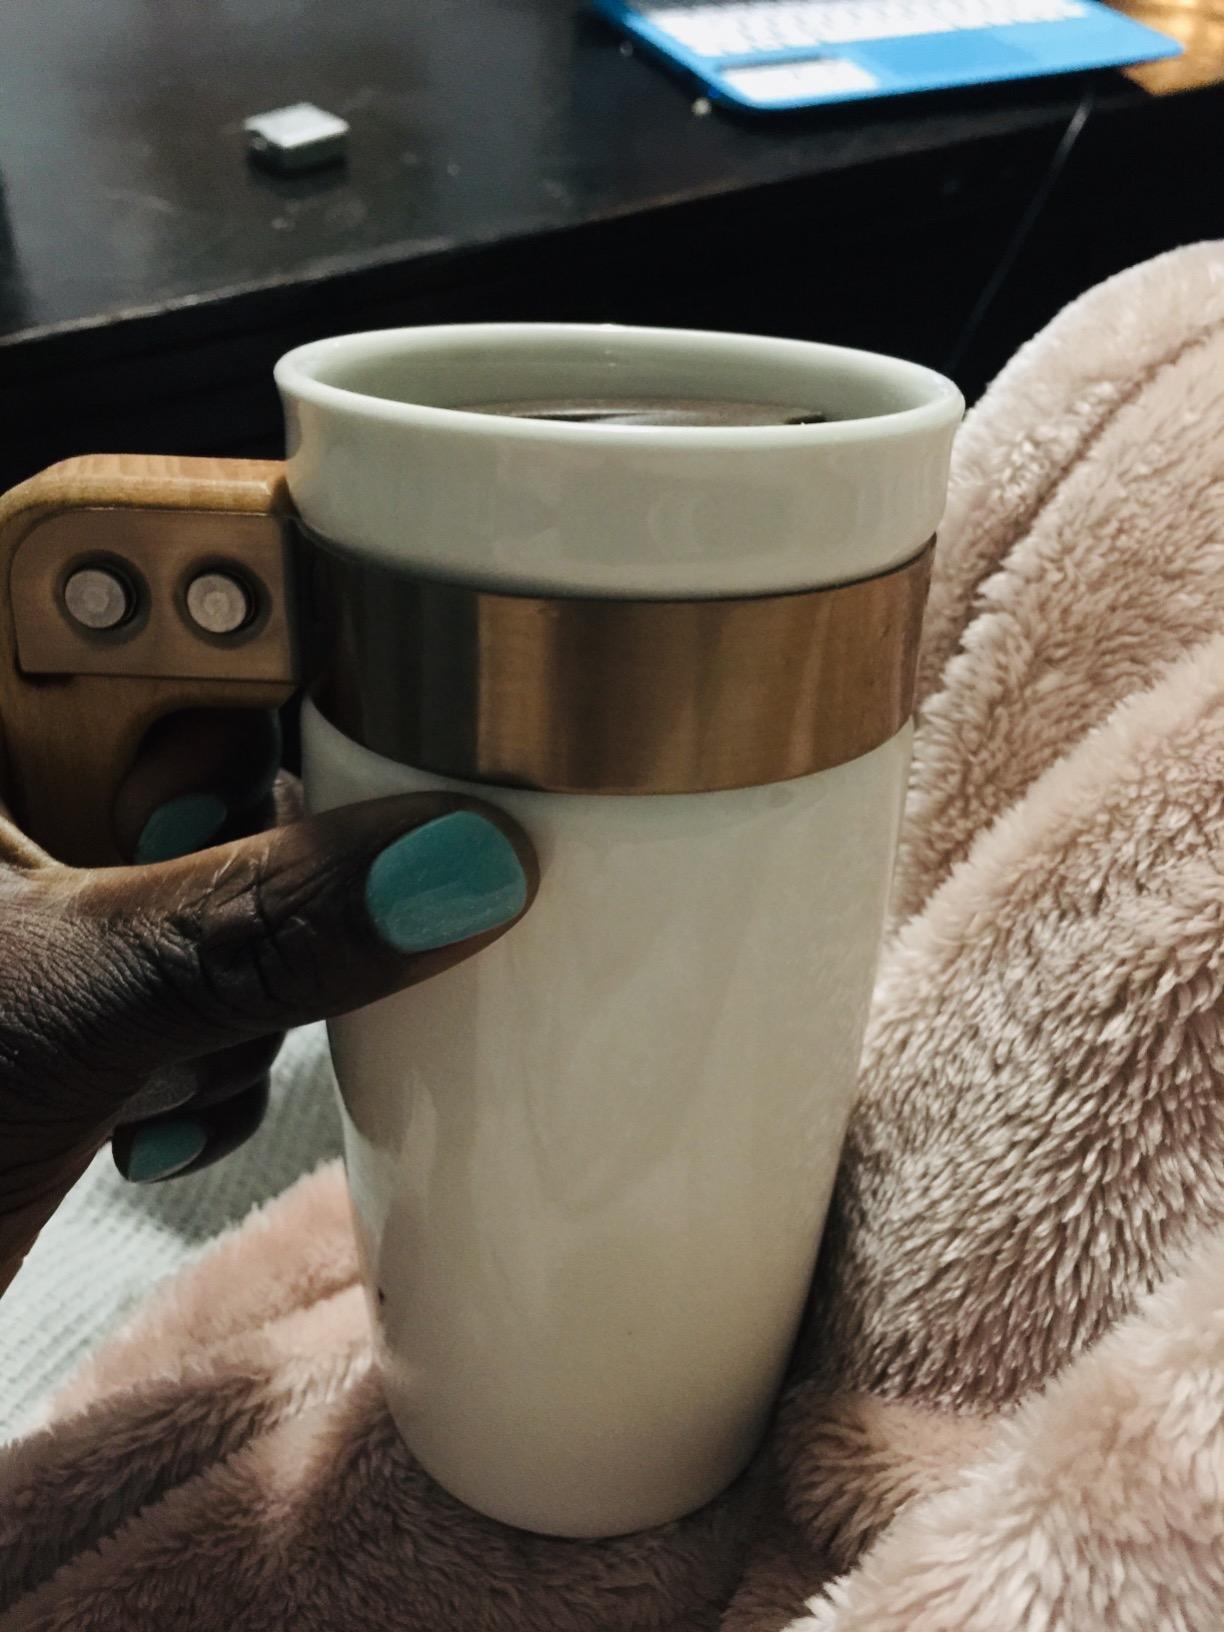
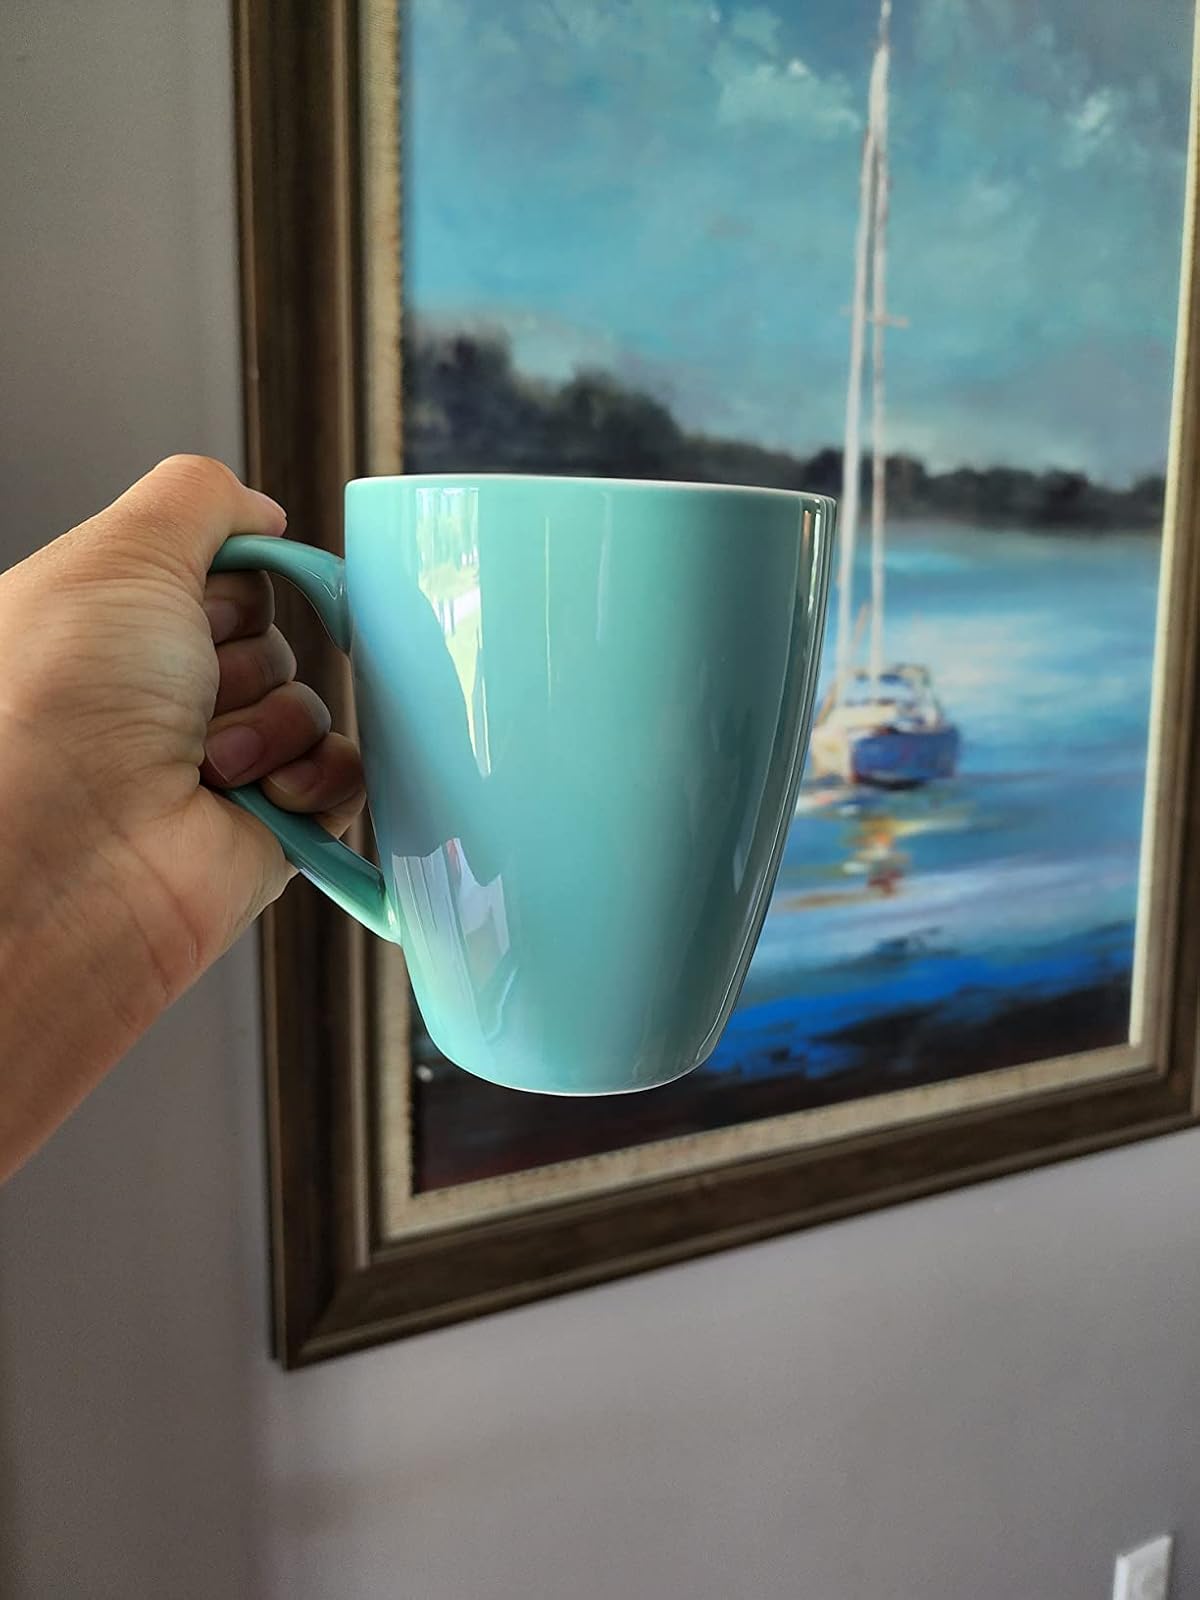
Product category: items_mug
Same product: no